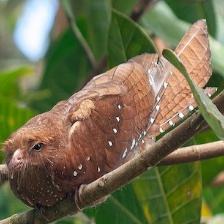
Species: OILBIRD
Scientific name: STEATORNIS CARIPENSIS